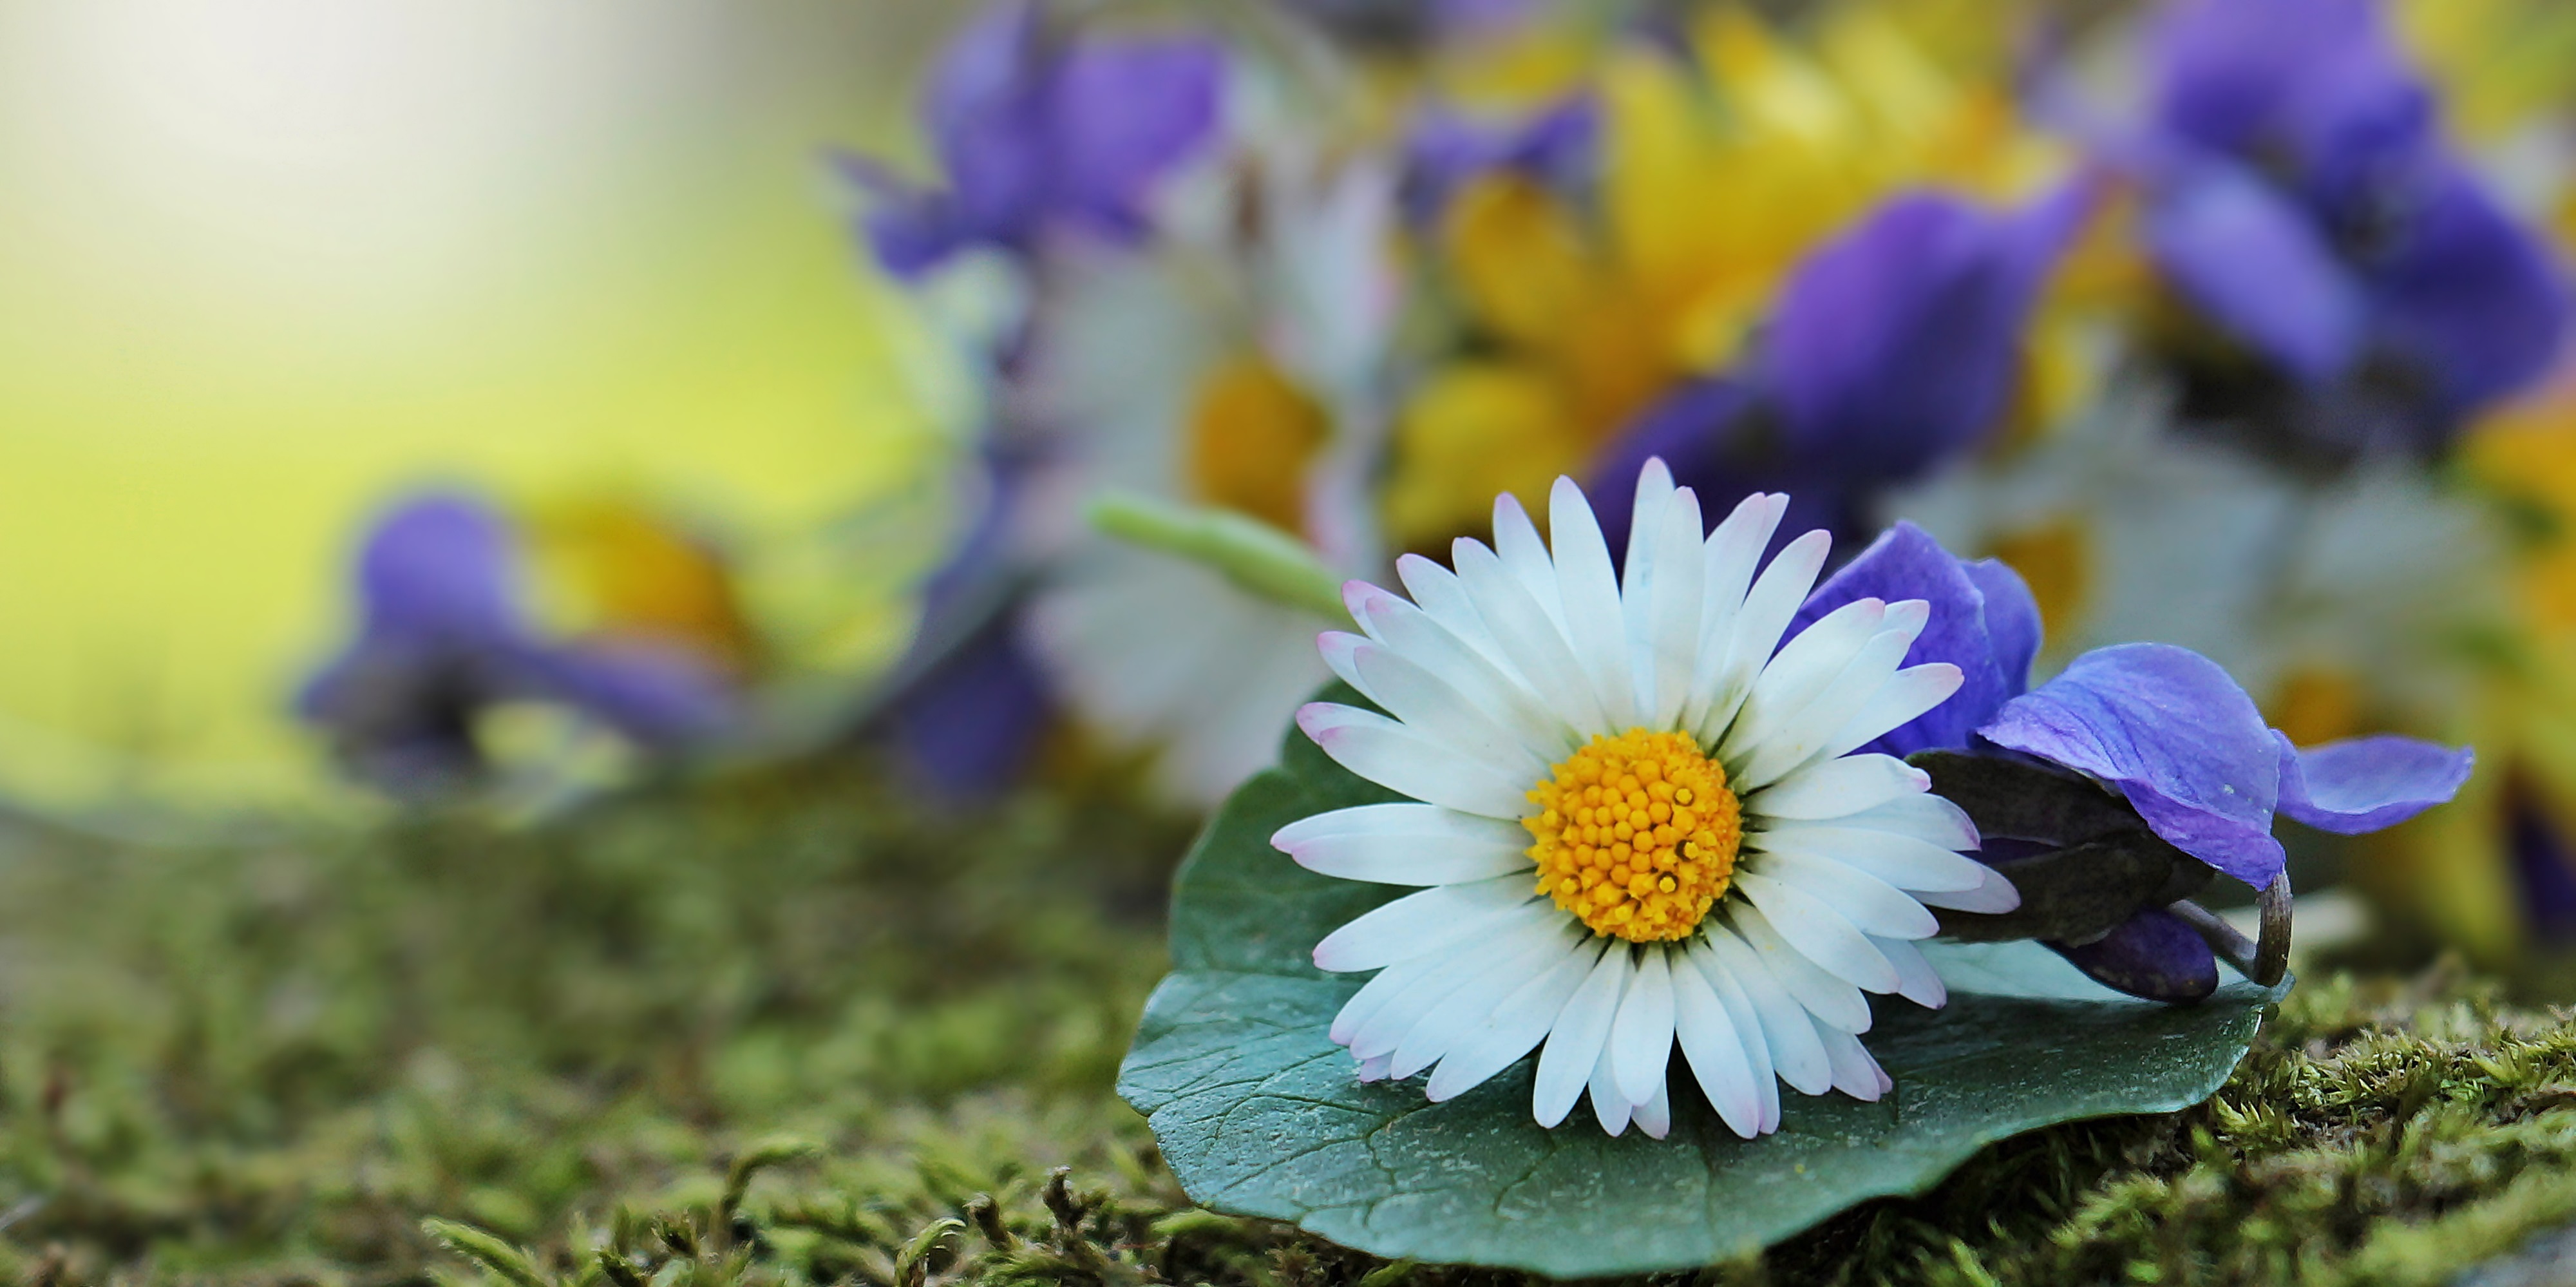
nature, blossom, plant, white, meadow, sunlight, flower, purple, petal, moss, daisy, spring, romance, romantic, botany, colorful, yellow, flora, map, wildflower, flowers, floral greeting, wild flowers, sunny, violet, wildflowers, postcard, greeting, greeting card, macro photography, flowering plant, daisy family, natural plant, land plant, violet family, nature flowers, wild flowers in a basket, daisies on a sheet of